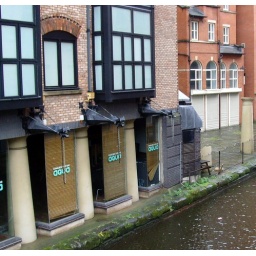
Interesting water spouts on the side of Aqua bar in Manchester next to the canal